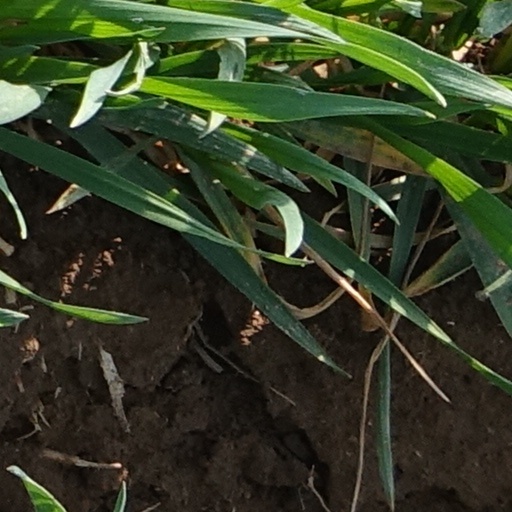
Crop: wheat